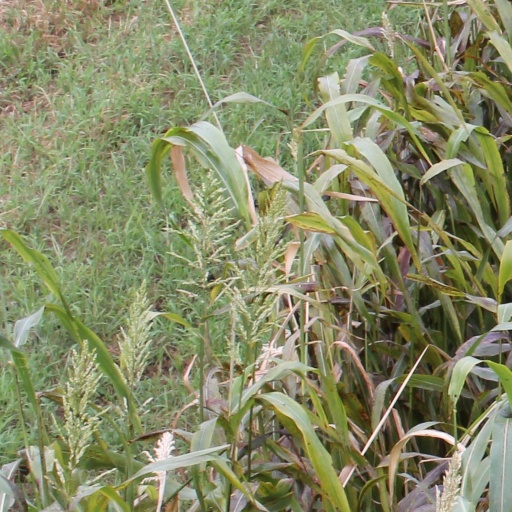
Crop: sorghum